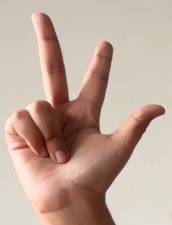
ASL sign: 3